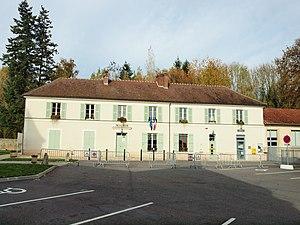
Pierre-Levée (Seine-et-Marne, France)
Pierre-Levée est une commune française située dans le département de Seine-et-Marne en région Île-de-France.